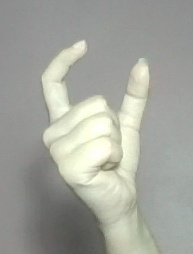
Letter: nun